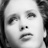
Emotion: neutral